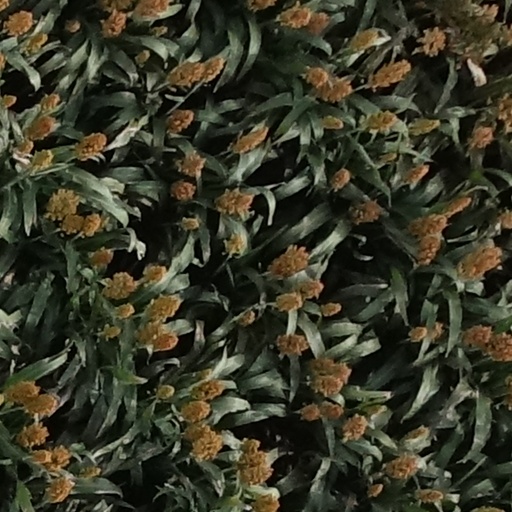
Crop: sorghum